Genoise

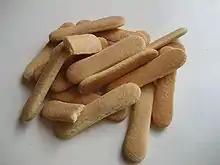
Ladyfingers

A génoise (usually spelled genoise in English), also known as Genoese cake or Genovese cake, is a French sponge cake named after the city of Genoa and associated with French cuisine. Instead of using chemical leavening, air is suspended in the batter during mixing to provide volume.